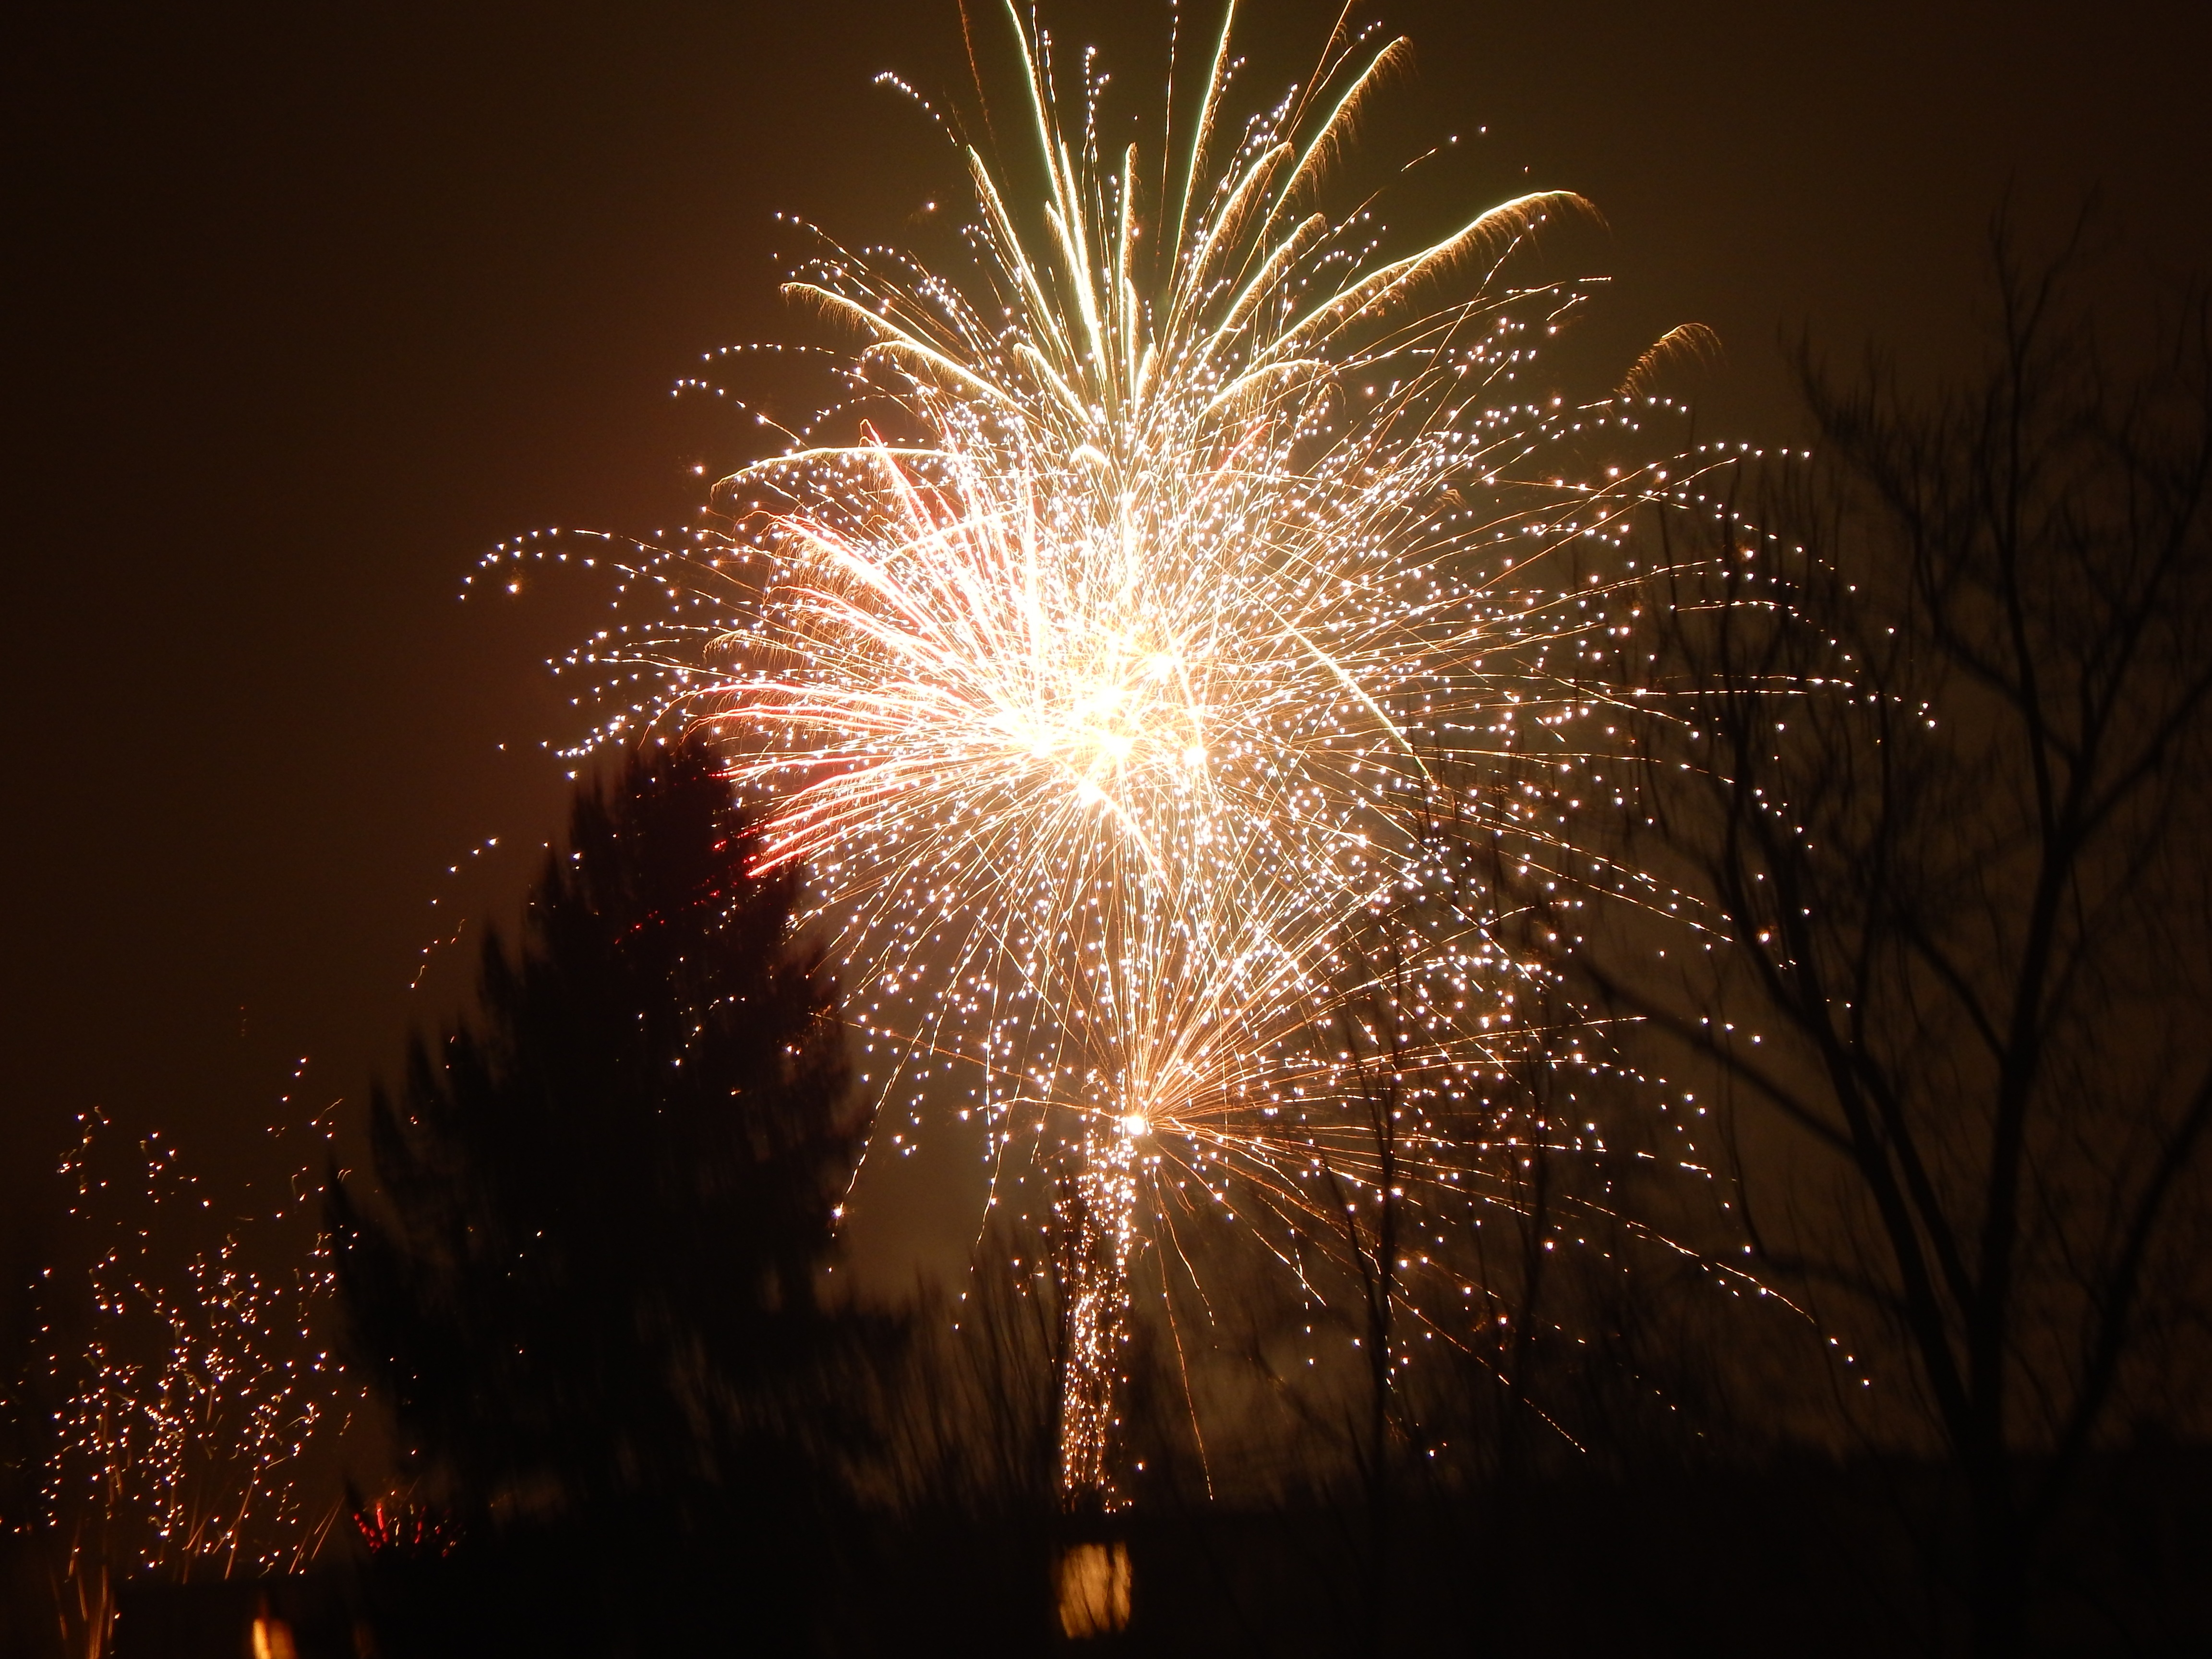
recreation, fireworks, event, new year's eve, outdoor recreation, new year 2017, new year's eve 2016